Oshiage Station

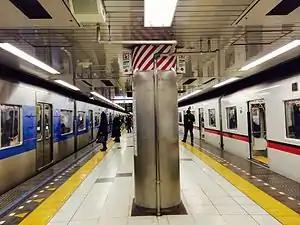
Keisei platforms, 2015

is a railway station in Sumida, Tokyo, Japan, jointly operated by Tokyo Metro, Tobu Railway, Toei, and Keisei Electric Railway. It is adjacent to the Tokyo Skytree complex.